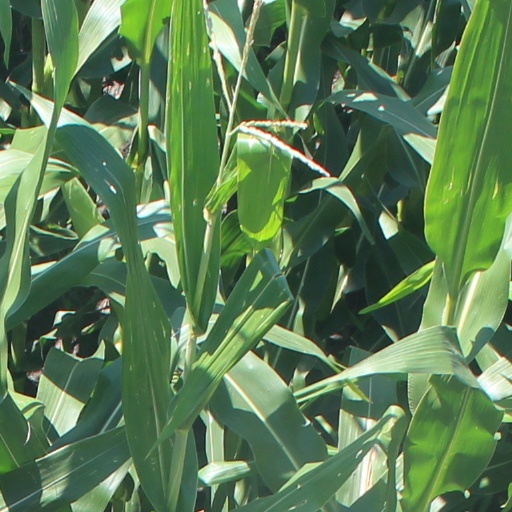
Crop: maize; corn